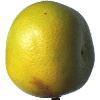
Label: Pomelo Sweetie 1